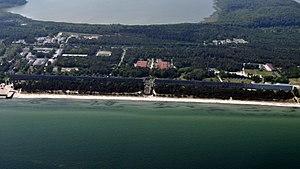
Prora est une station balnéaire allemande, construite sous le régime nazi. Situé sur l’île de Rügen à 300 km au nord de Berlin, le complexe monumental, construit en béton de 1936 à 1939 pour l’organisation de loisirs Kraft durch Freude et resté inachevé du fait de l'entrée en guerre, représente un cas d'école pour l'étude de l'architecture nationale-socialiste.